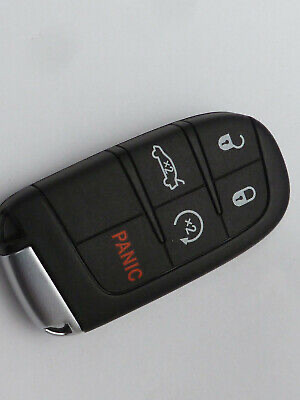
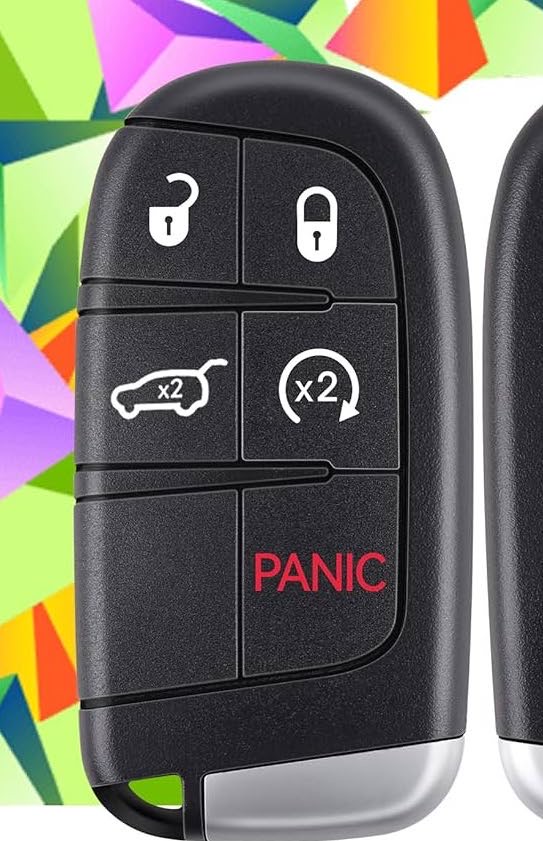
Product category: misc
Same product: yes